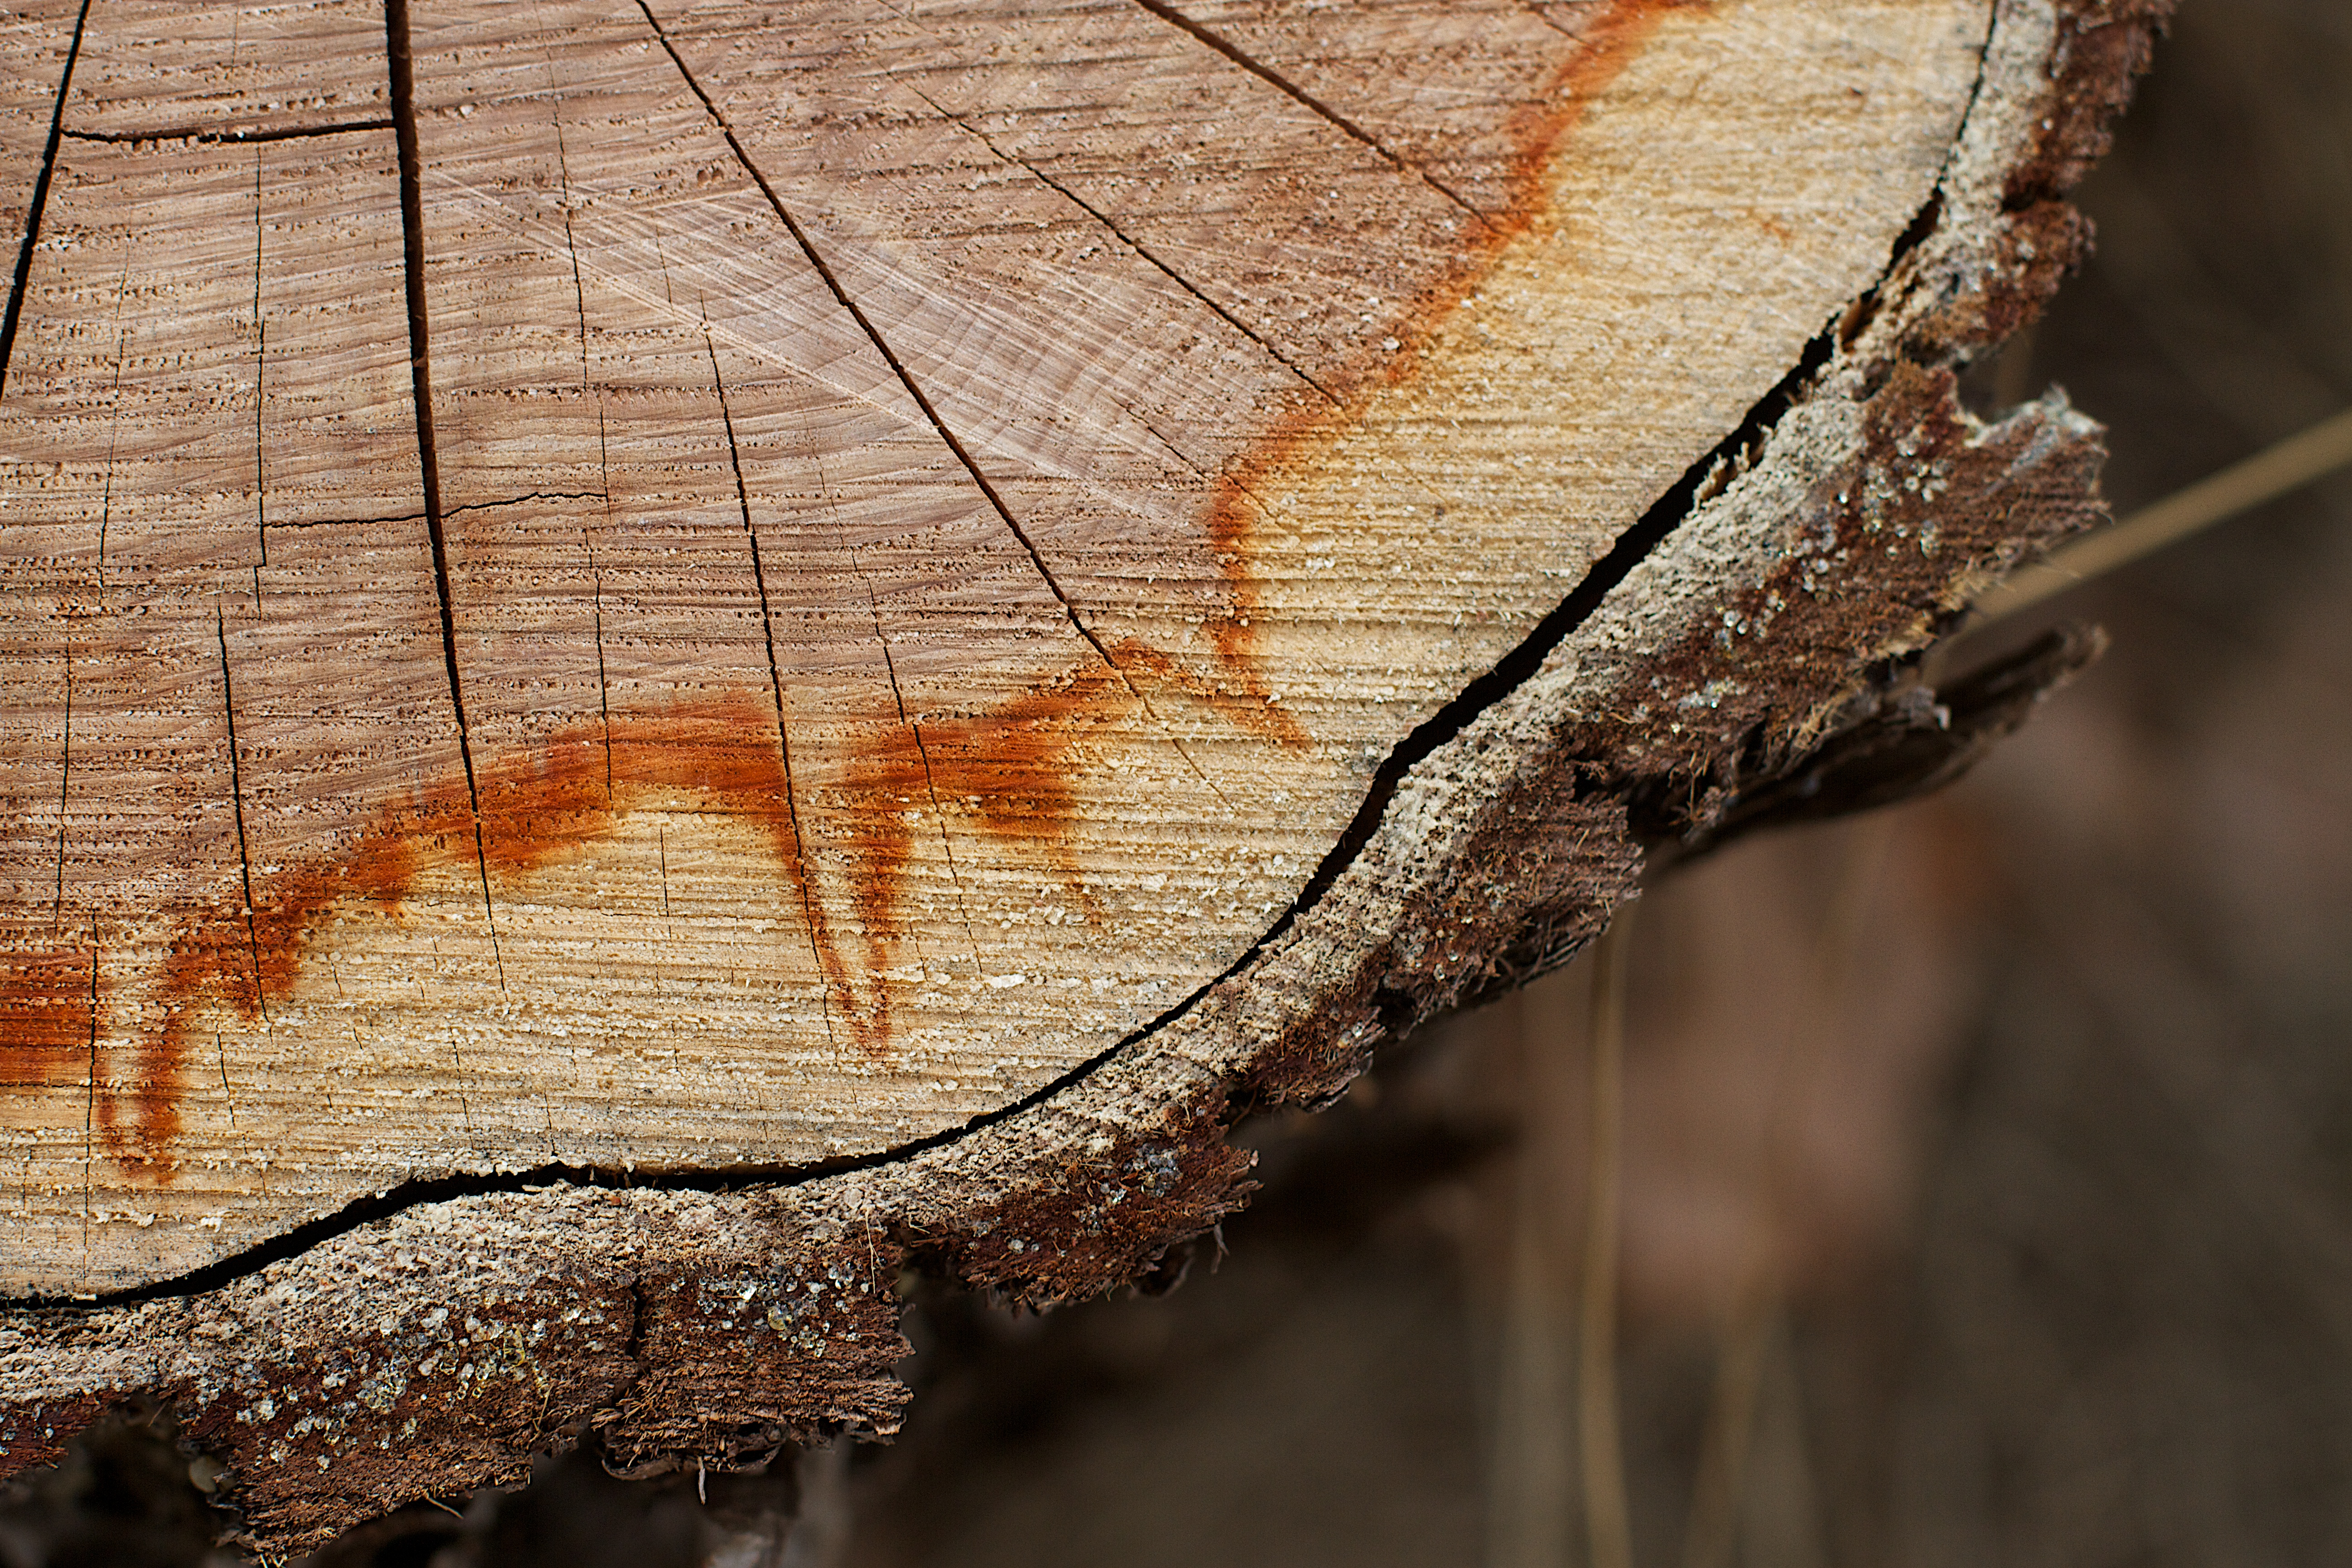
tree, nature, branch, plant, wood, texture, leaf, trunk, autumn, soil, season, close up, macro photography, woody plant